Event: Typhoon Ruby
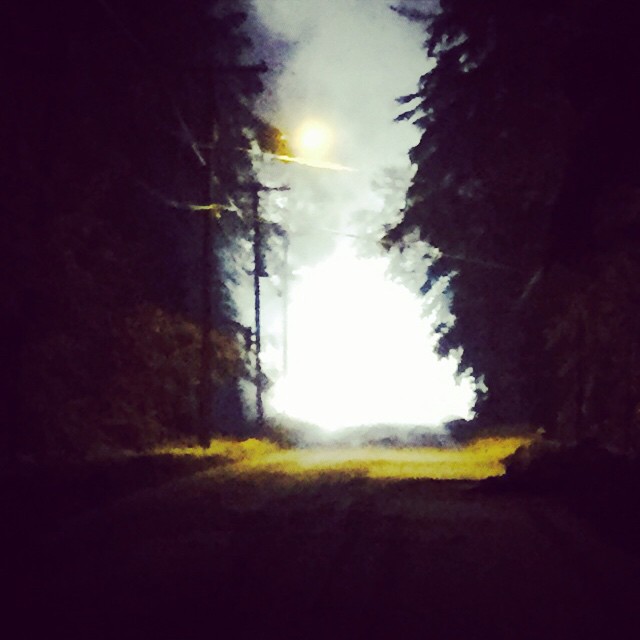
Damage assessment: no_damage